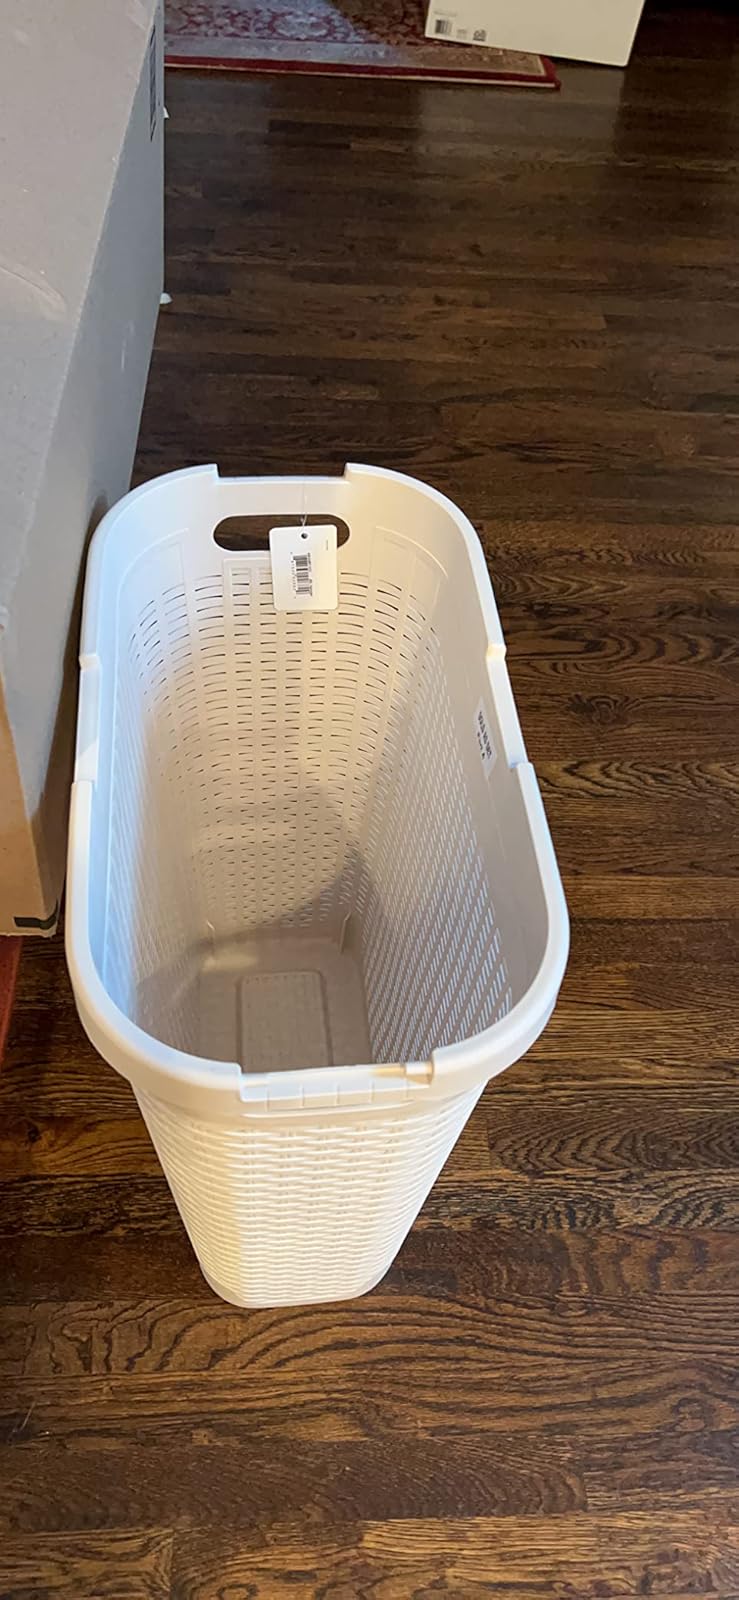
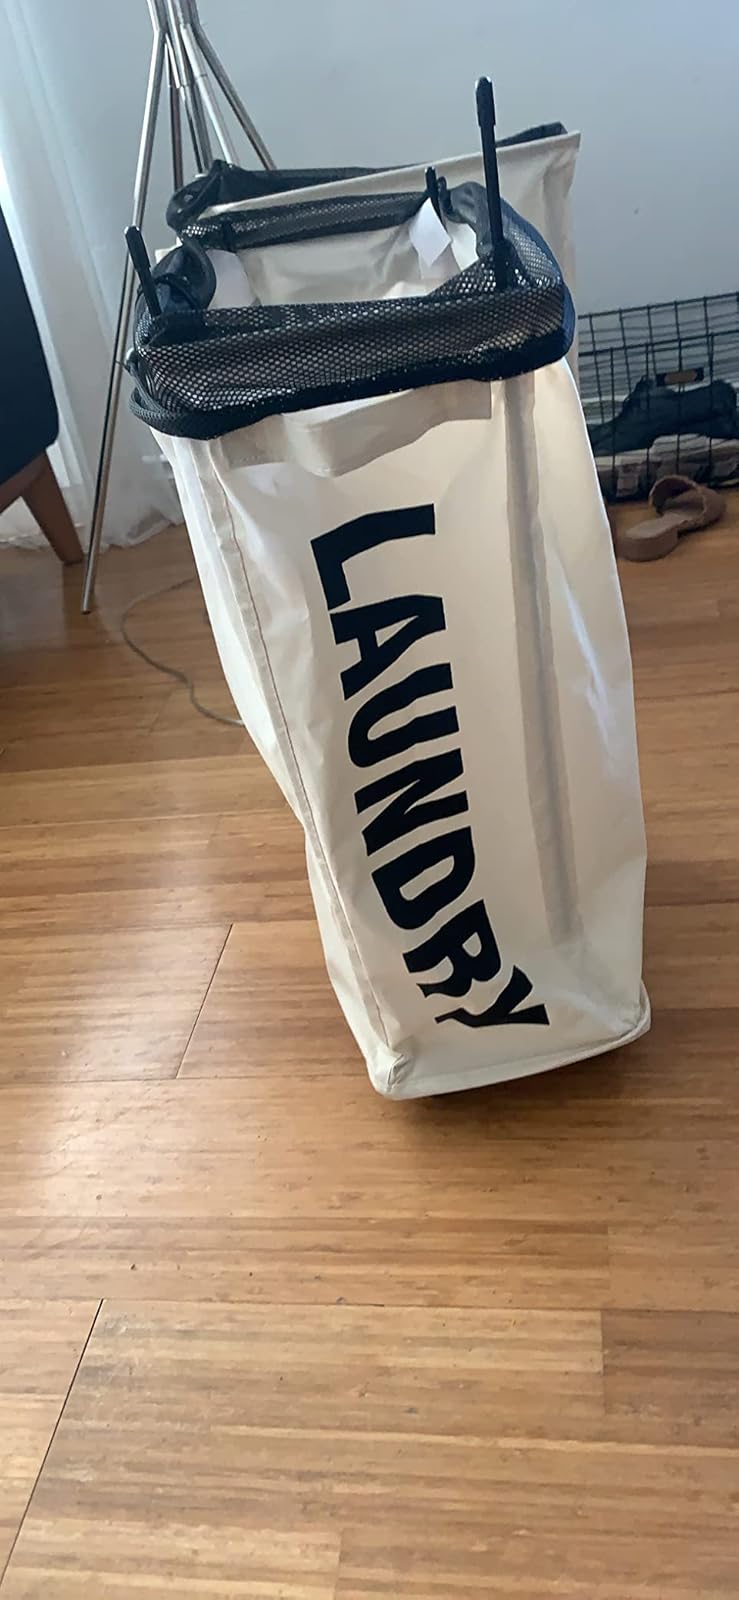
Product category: items_hamper
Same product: no